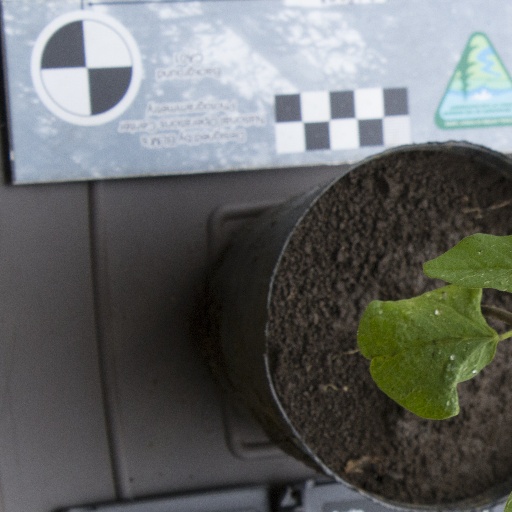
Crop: soybean